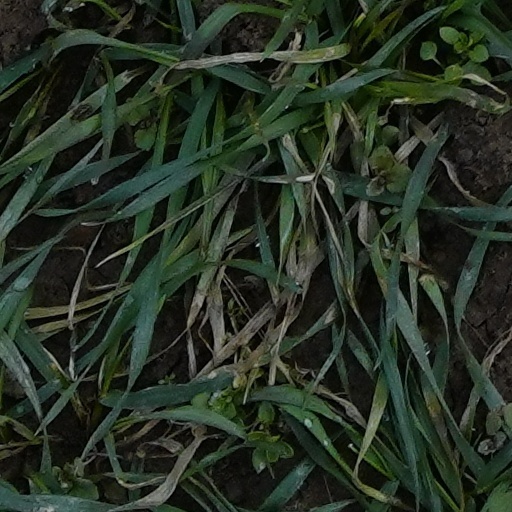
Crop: wheat